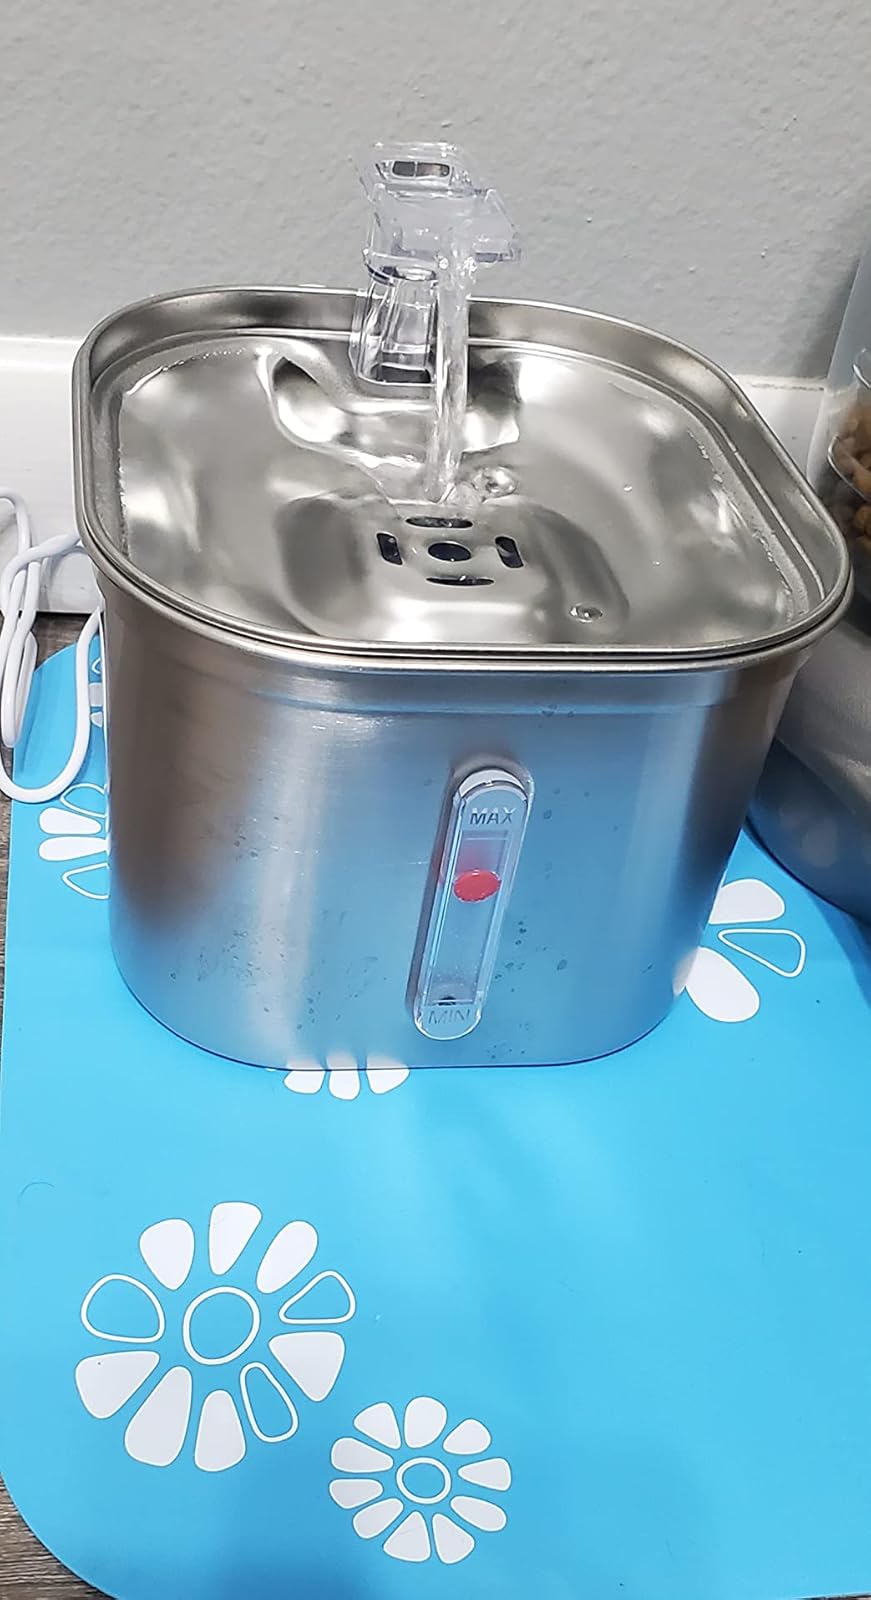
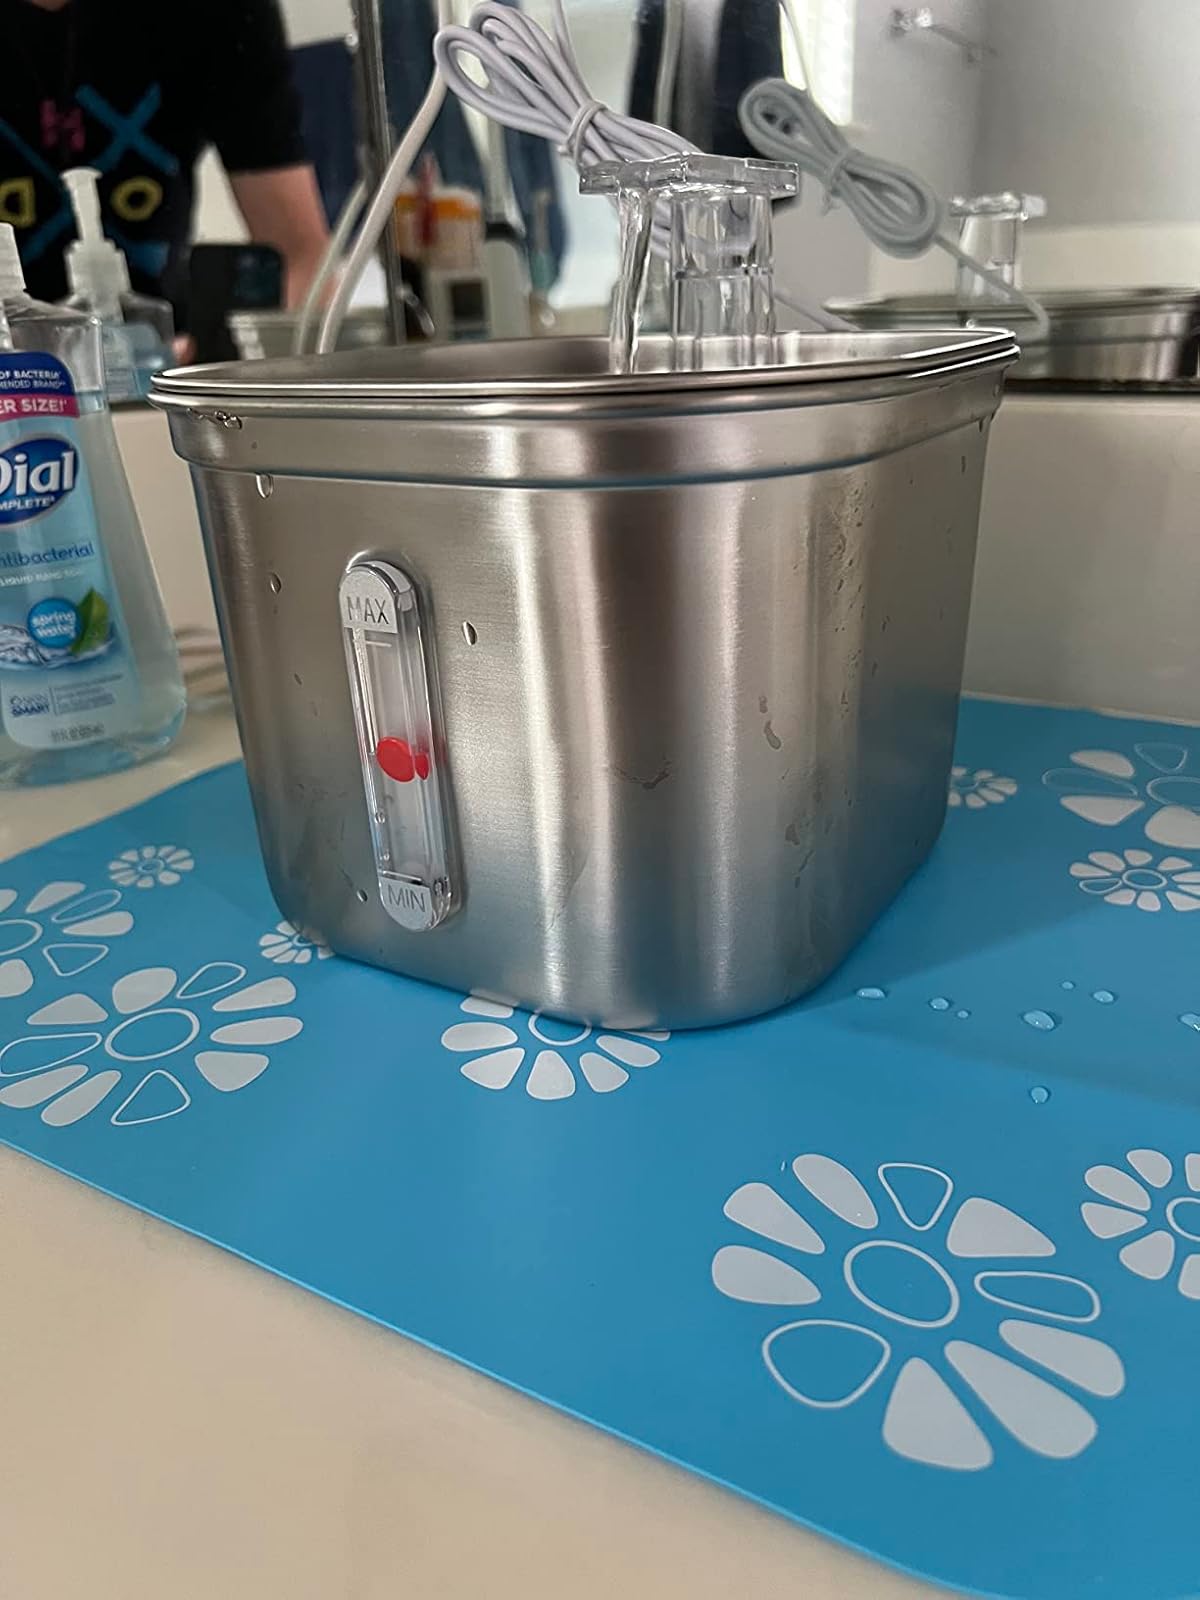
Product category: items_bowl
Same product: yes